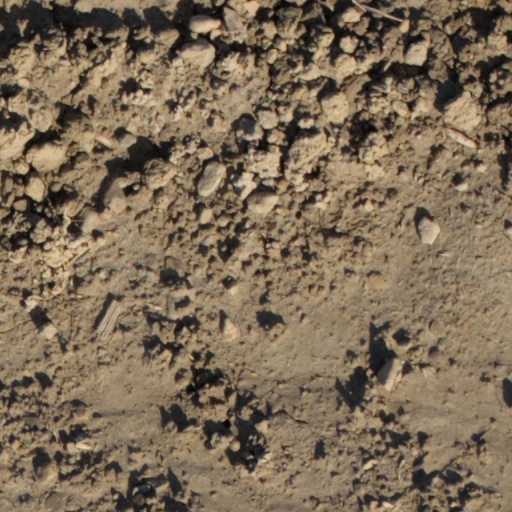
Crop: wheat